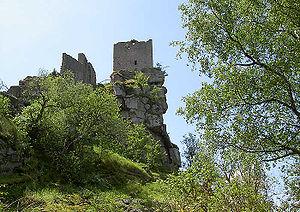
Flossenbürg est une commune d'Allemagne située dans le Haut-Palatinat en Bavière, près de la frontière tchèque.